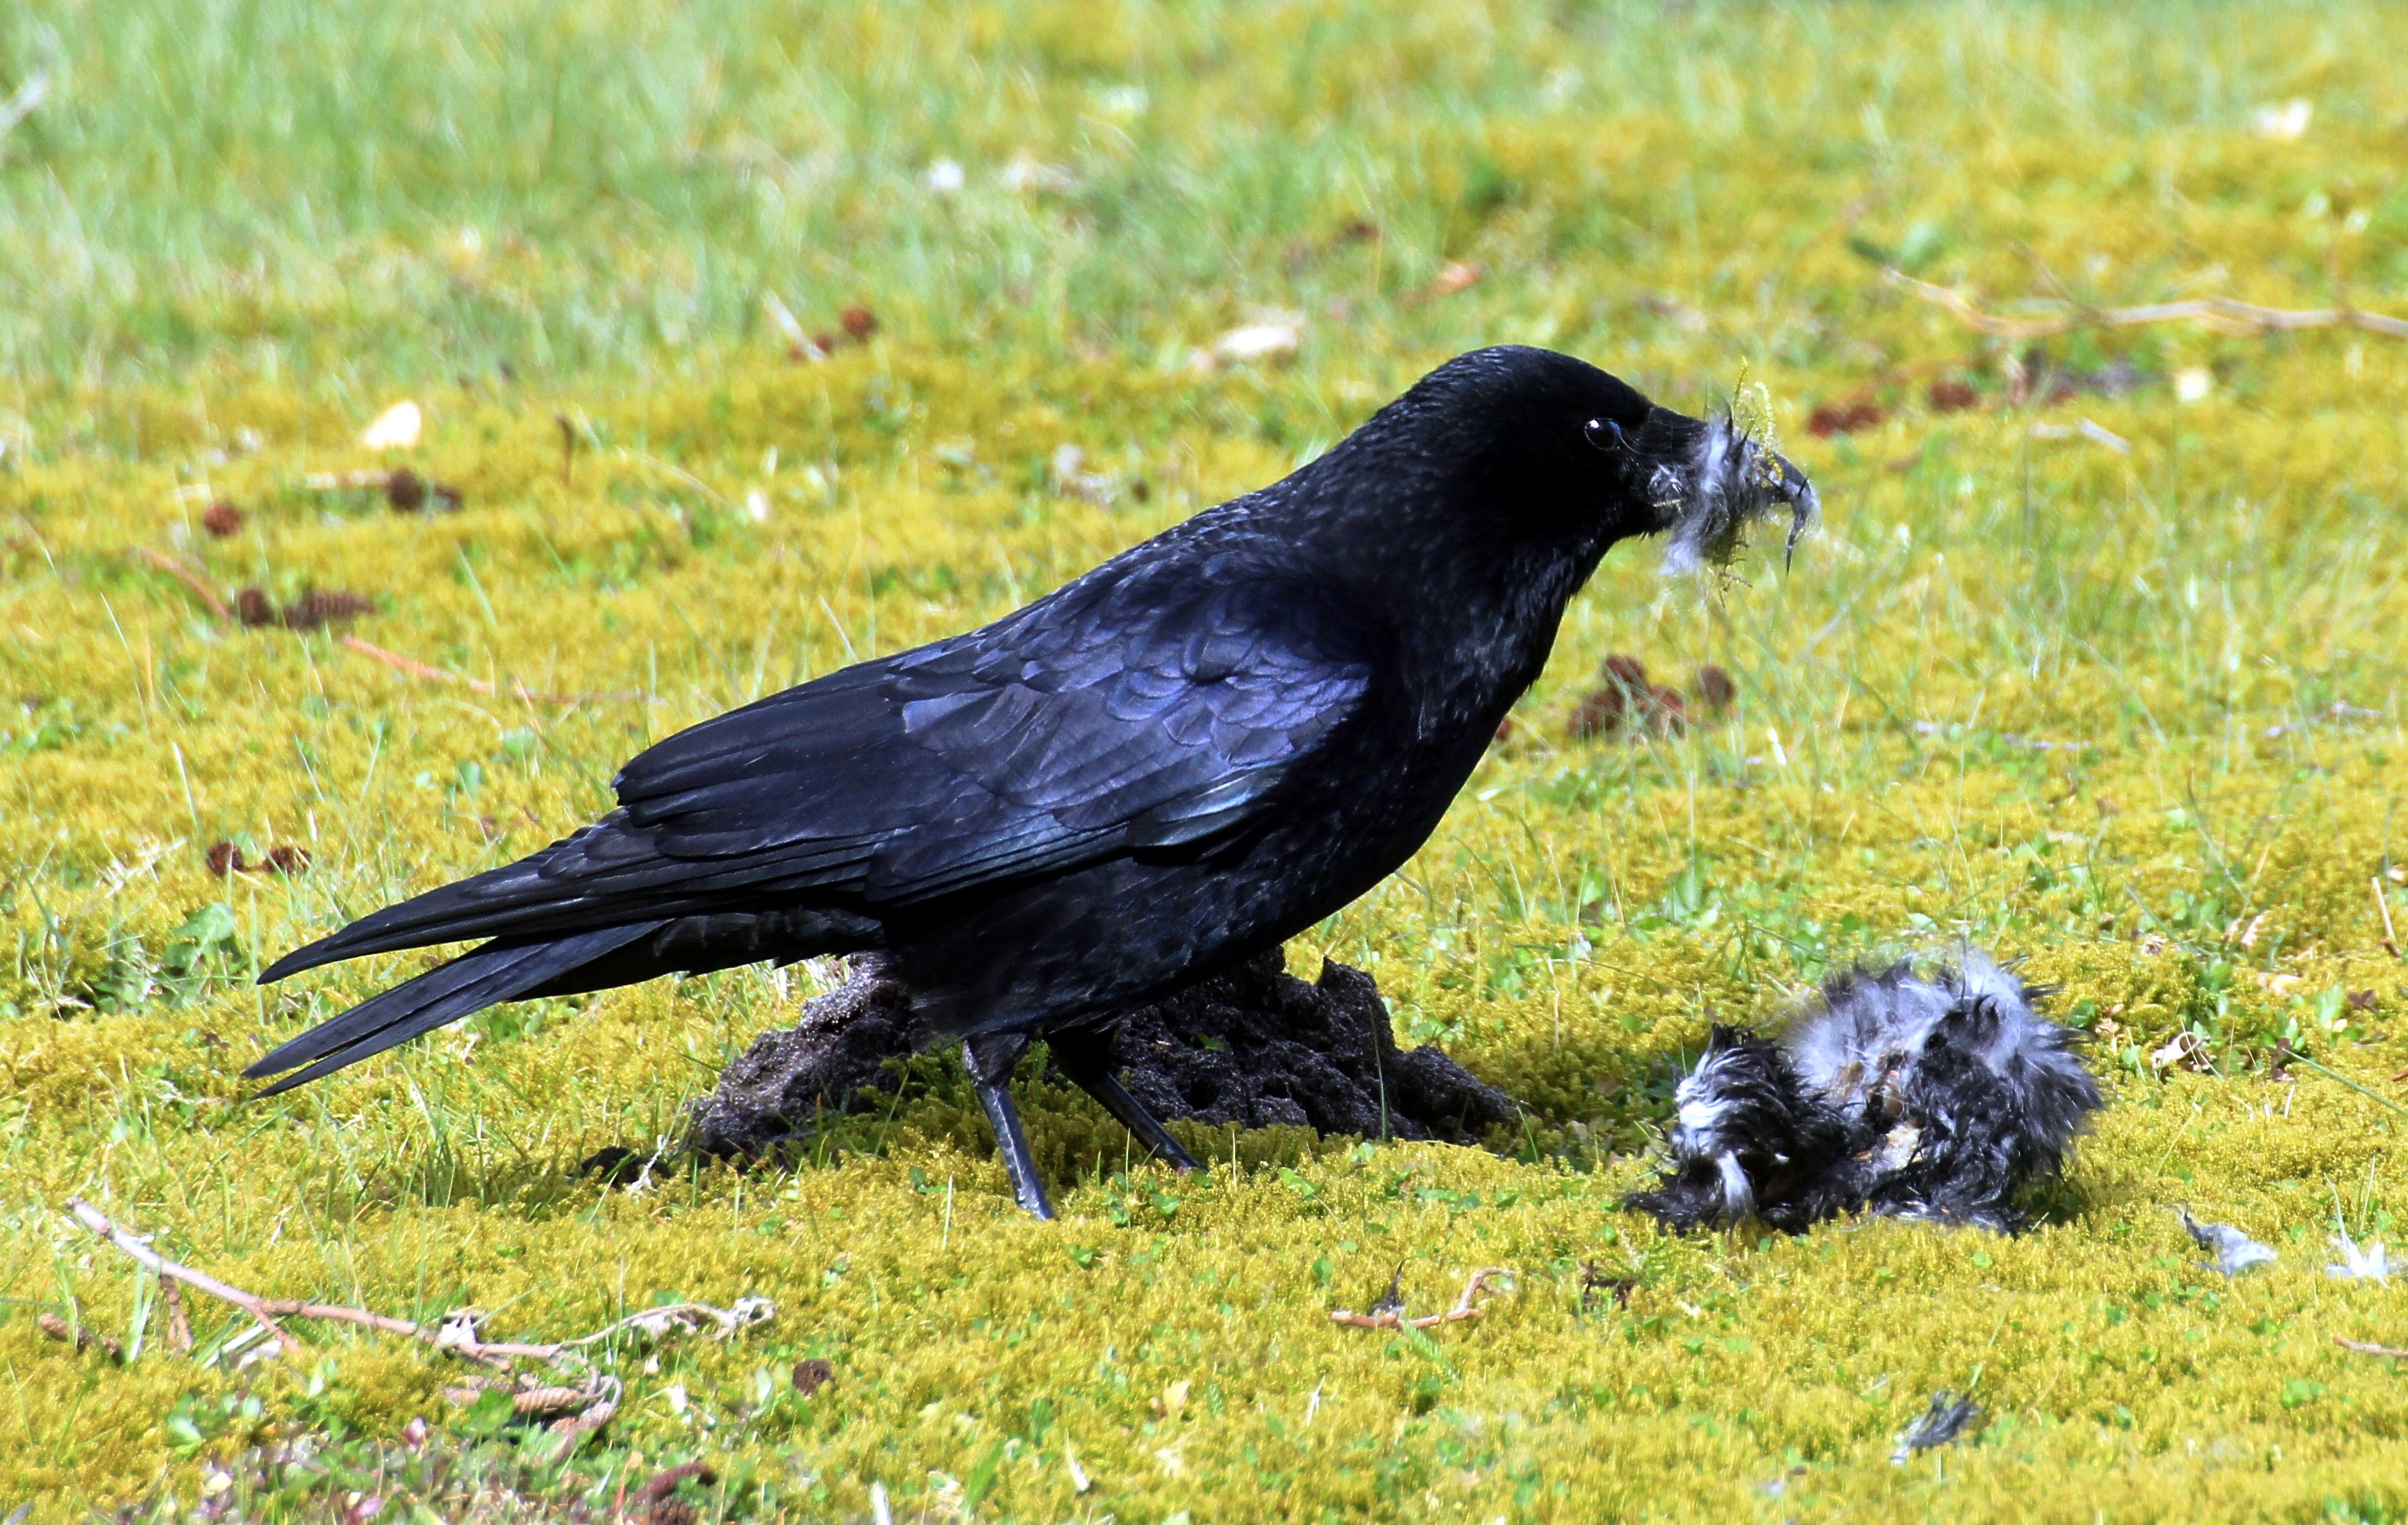
bird, wildlife, beak, black, fauna, crow, songbird, animals, rook, vertebrate, raven, blackbird, raven bird, animal world, corvidae, american crow, perching bird, crow like bird, corvus frugilegus